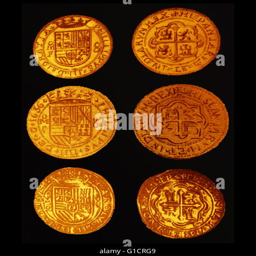
coins used by the colonial government in 18th century